John Archibald Phillips House

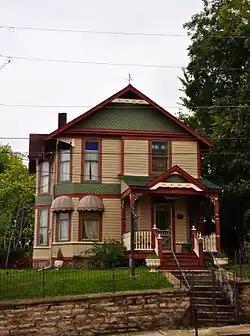
John Archibald Phillips House, October 2014

John Archibald Phillips House is an historic home located at Poplar Bluff, Butler County, Missouri. It was built in 1891, and is a -story, irregular plan, Queen Anne style frame dwelling. It has a gable roof with fishscale shingles on the gable end and features a one-story, shed roof entry porch with milled and chamfered columns. Surrounding the house is an original cast-iron fence. The house was acquired by the Butler County Historical Society in 1985 to serve as a house museum and meeting space.